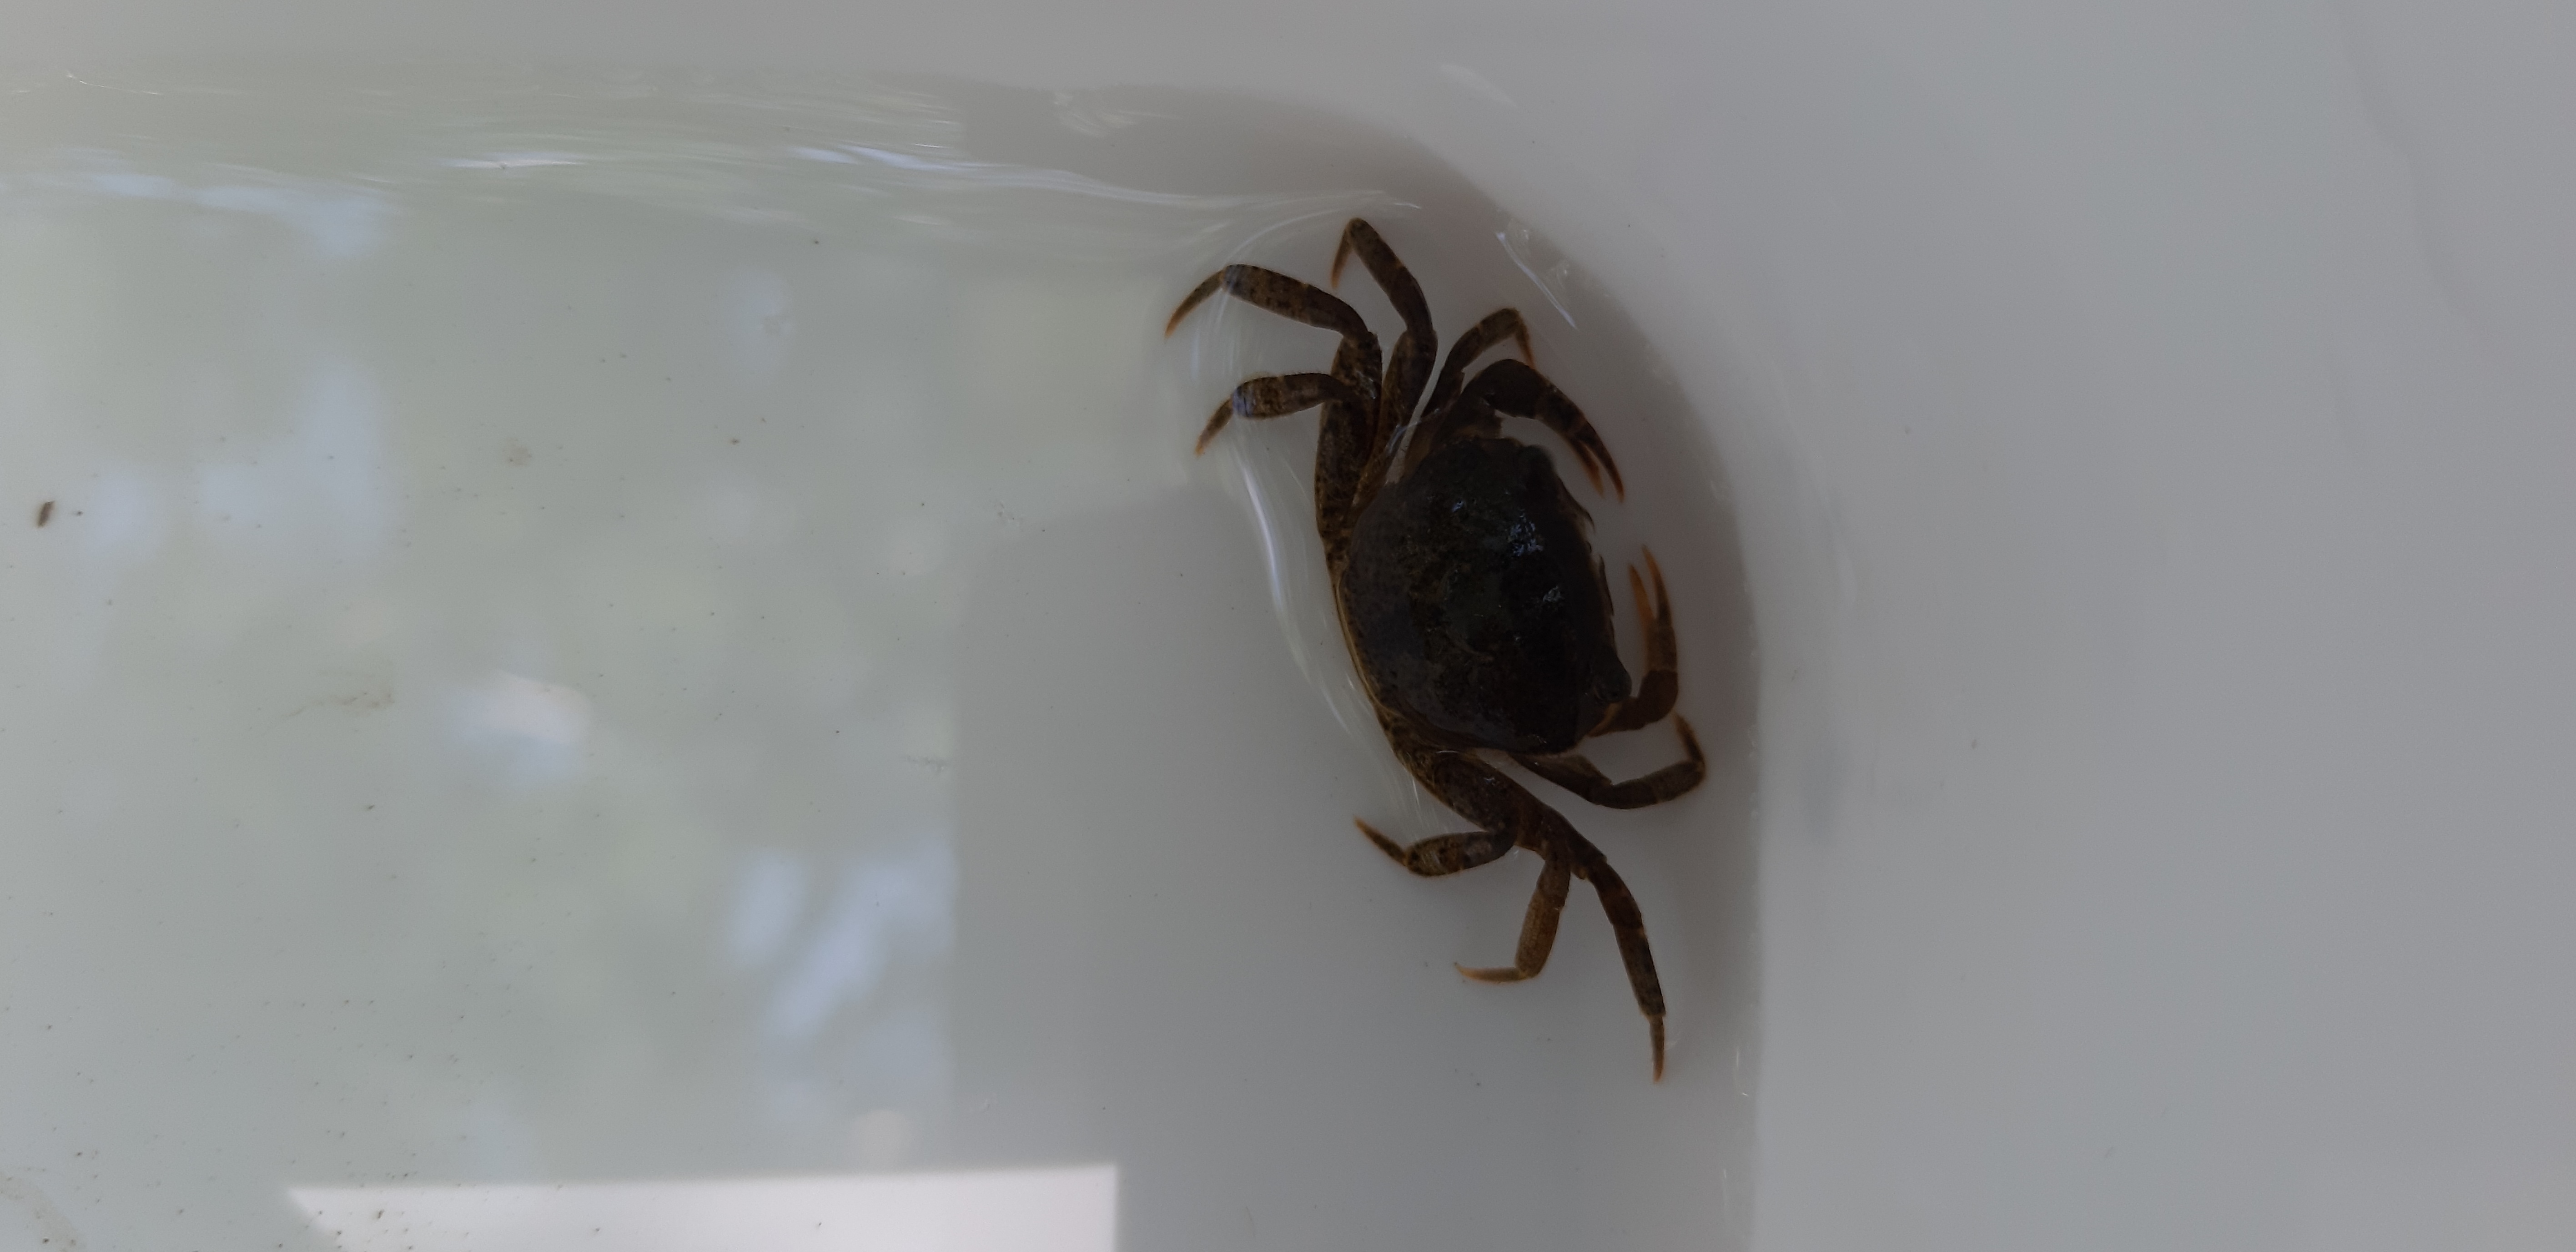
Macroinvertebrate group: crabs_and_shrimps